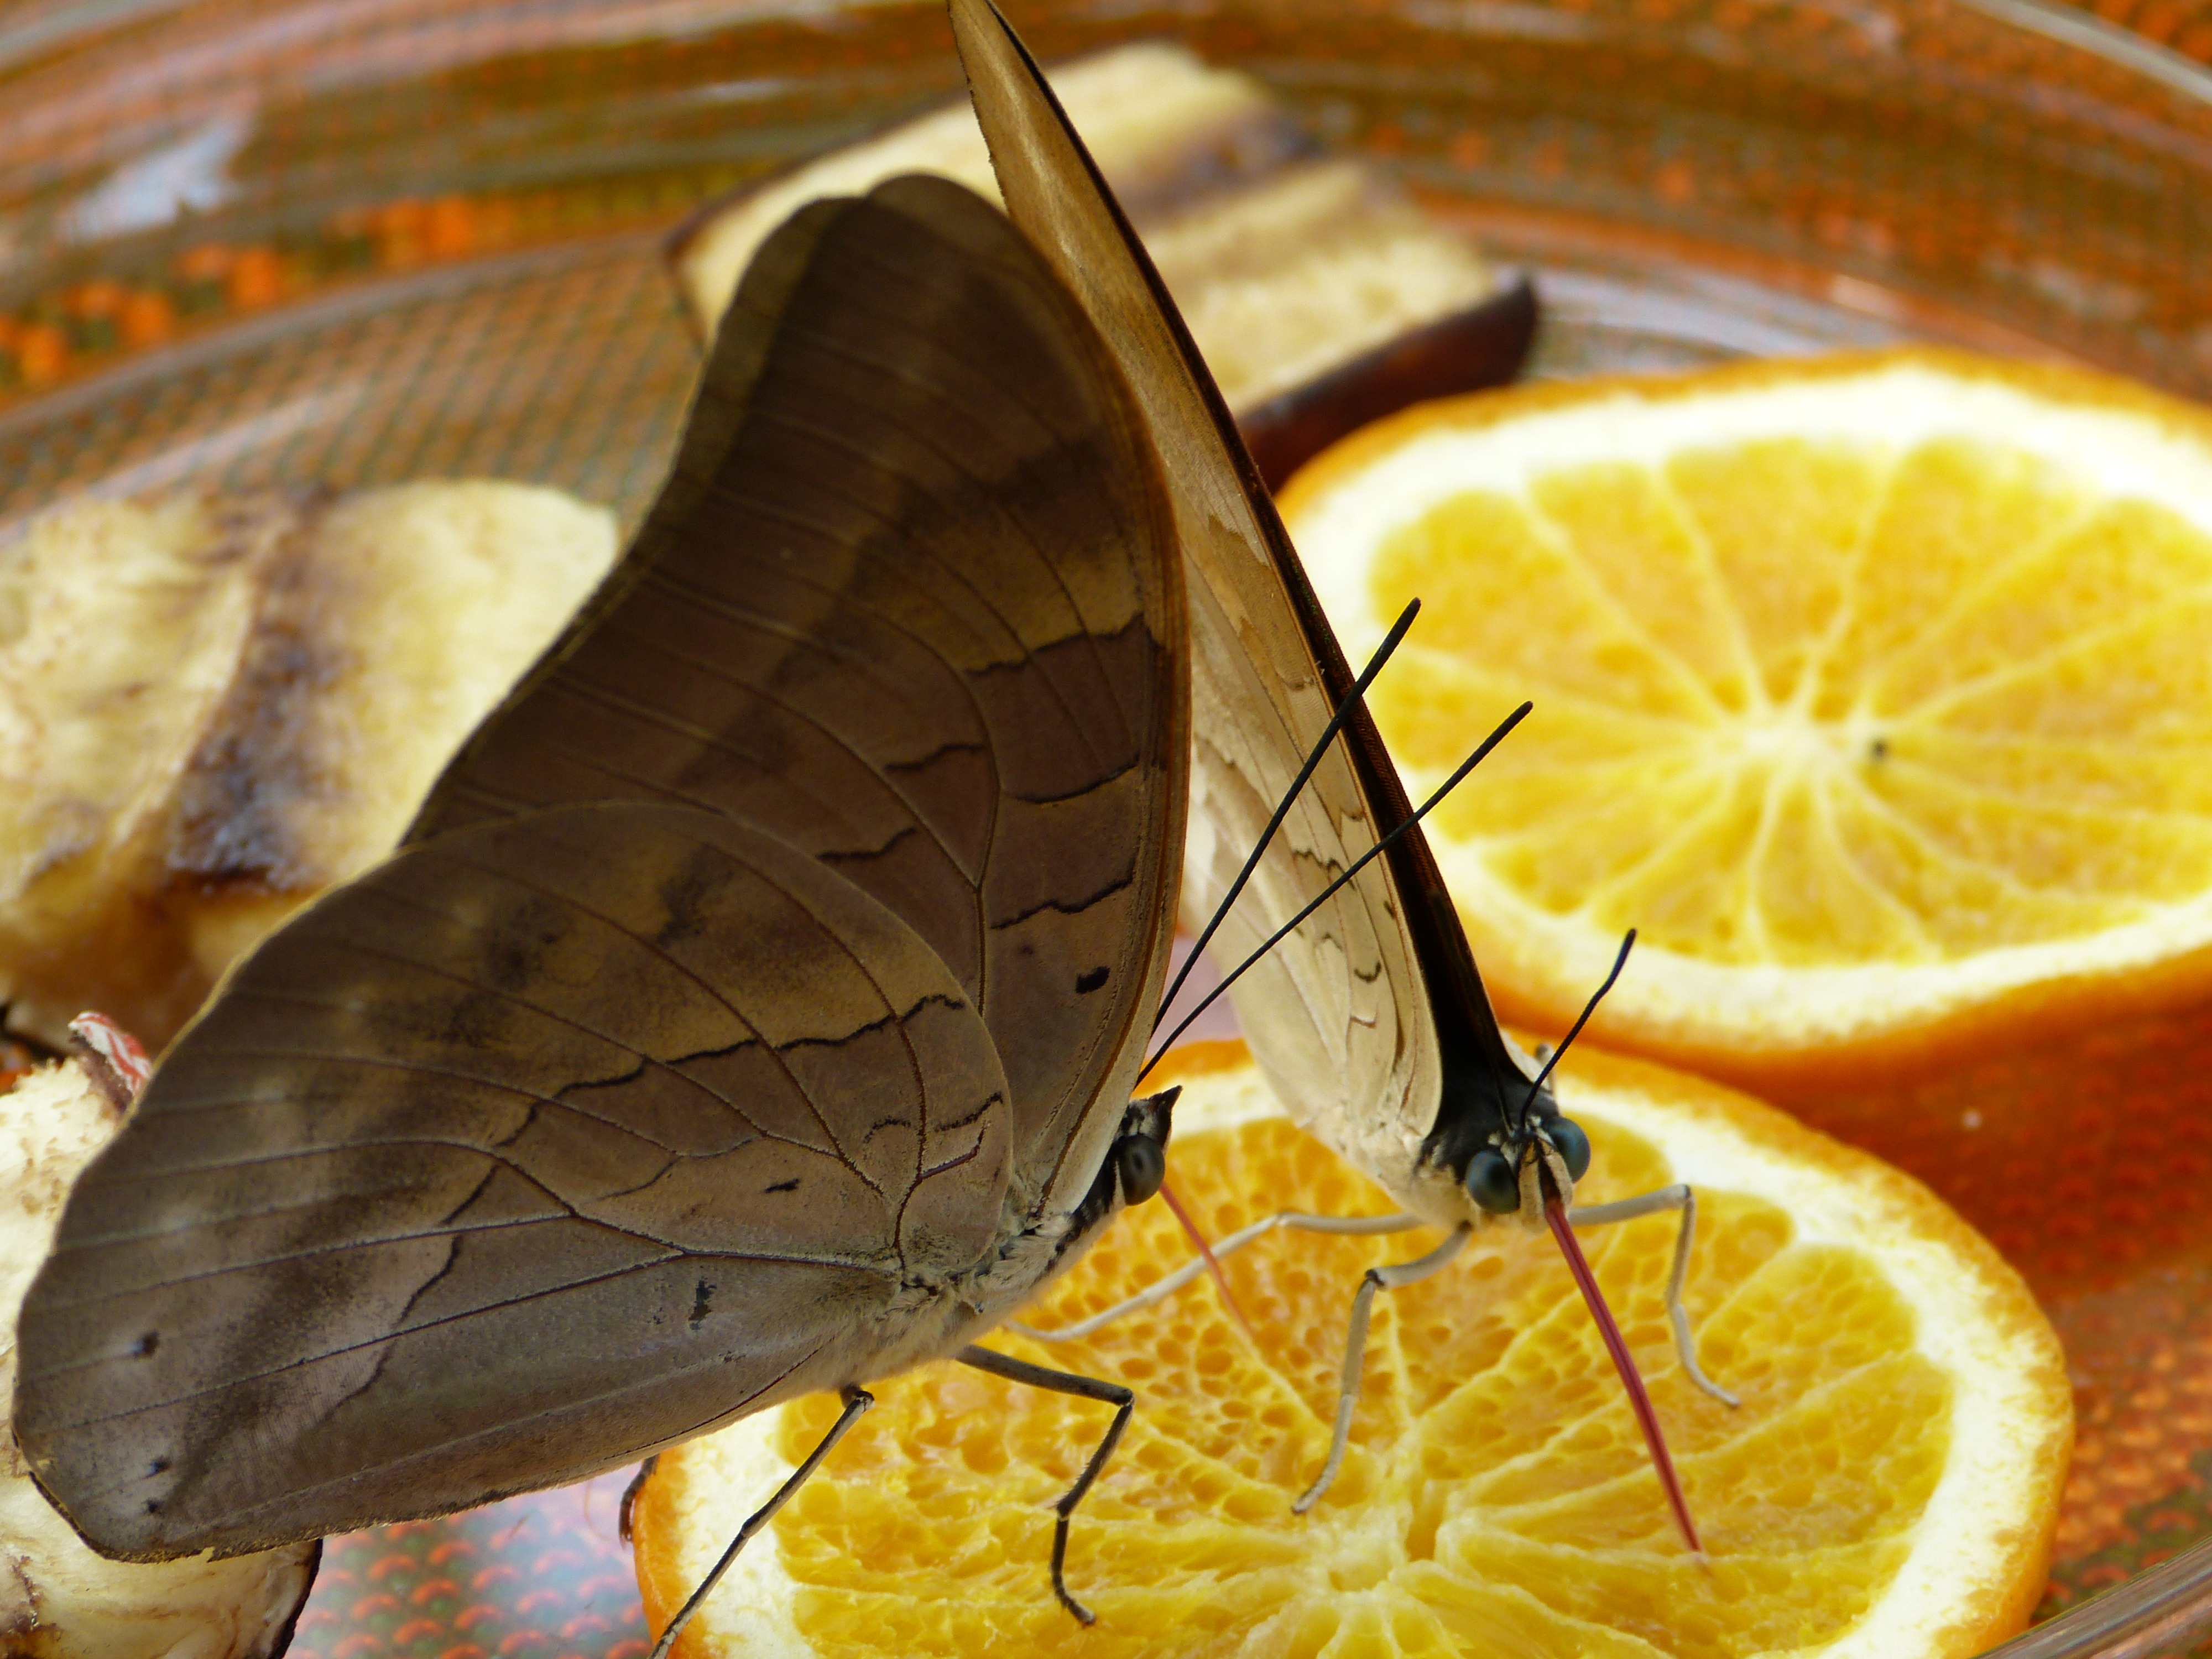
leaf, animal, fly, dish, food, produce, insect, butterfly, cuisine, invertebrate, macro photography, proboscis, suck, moths and butterflies